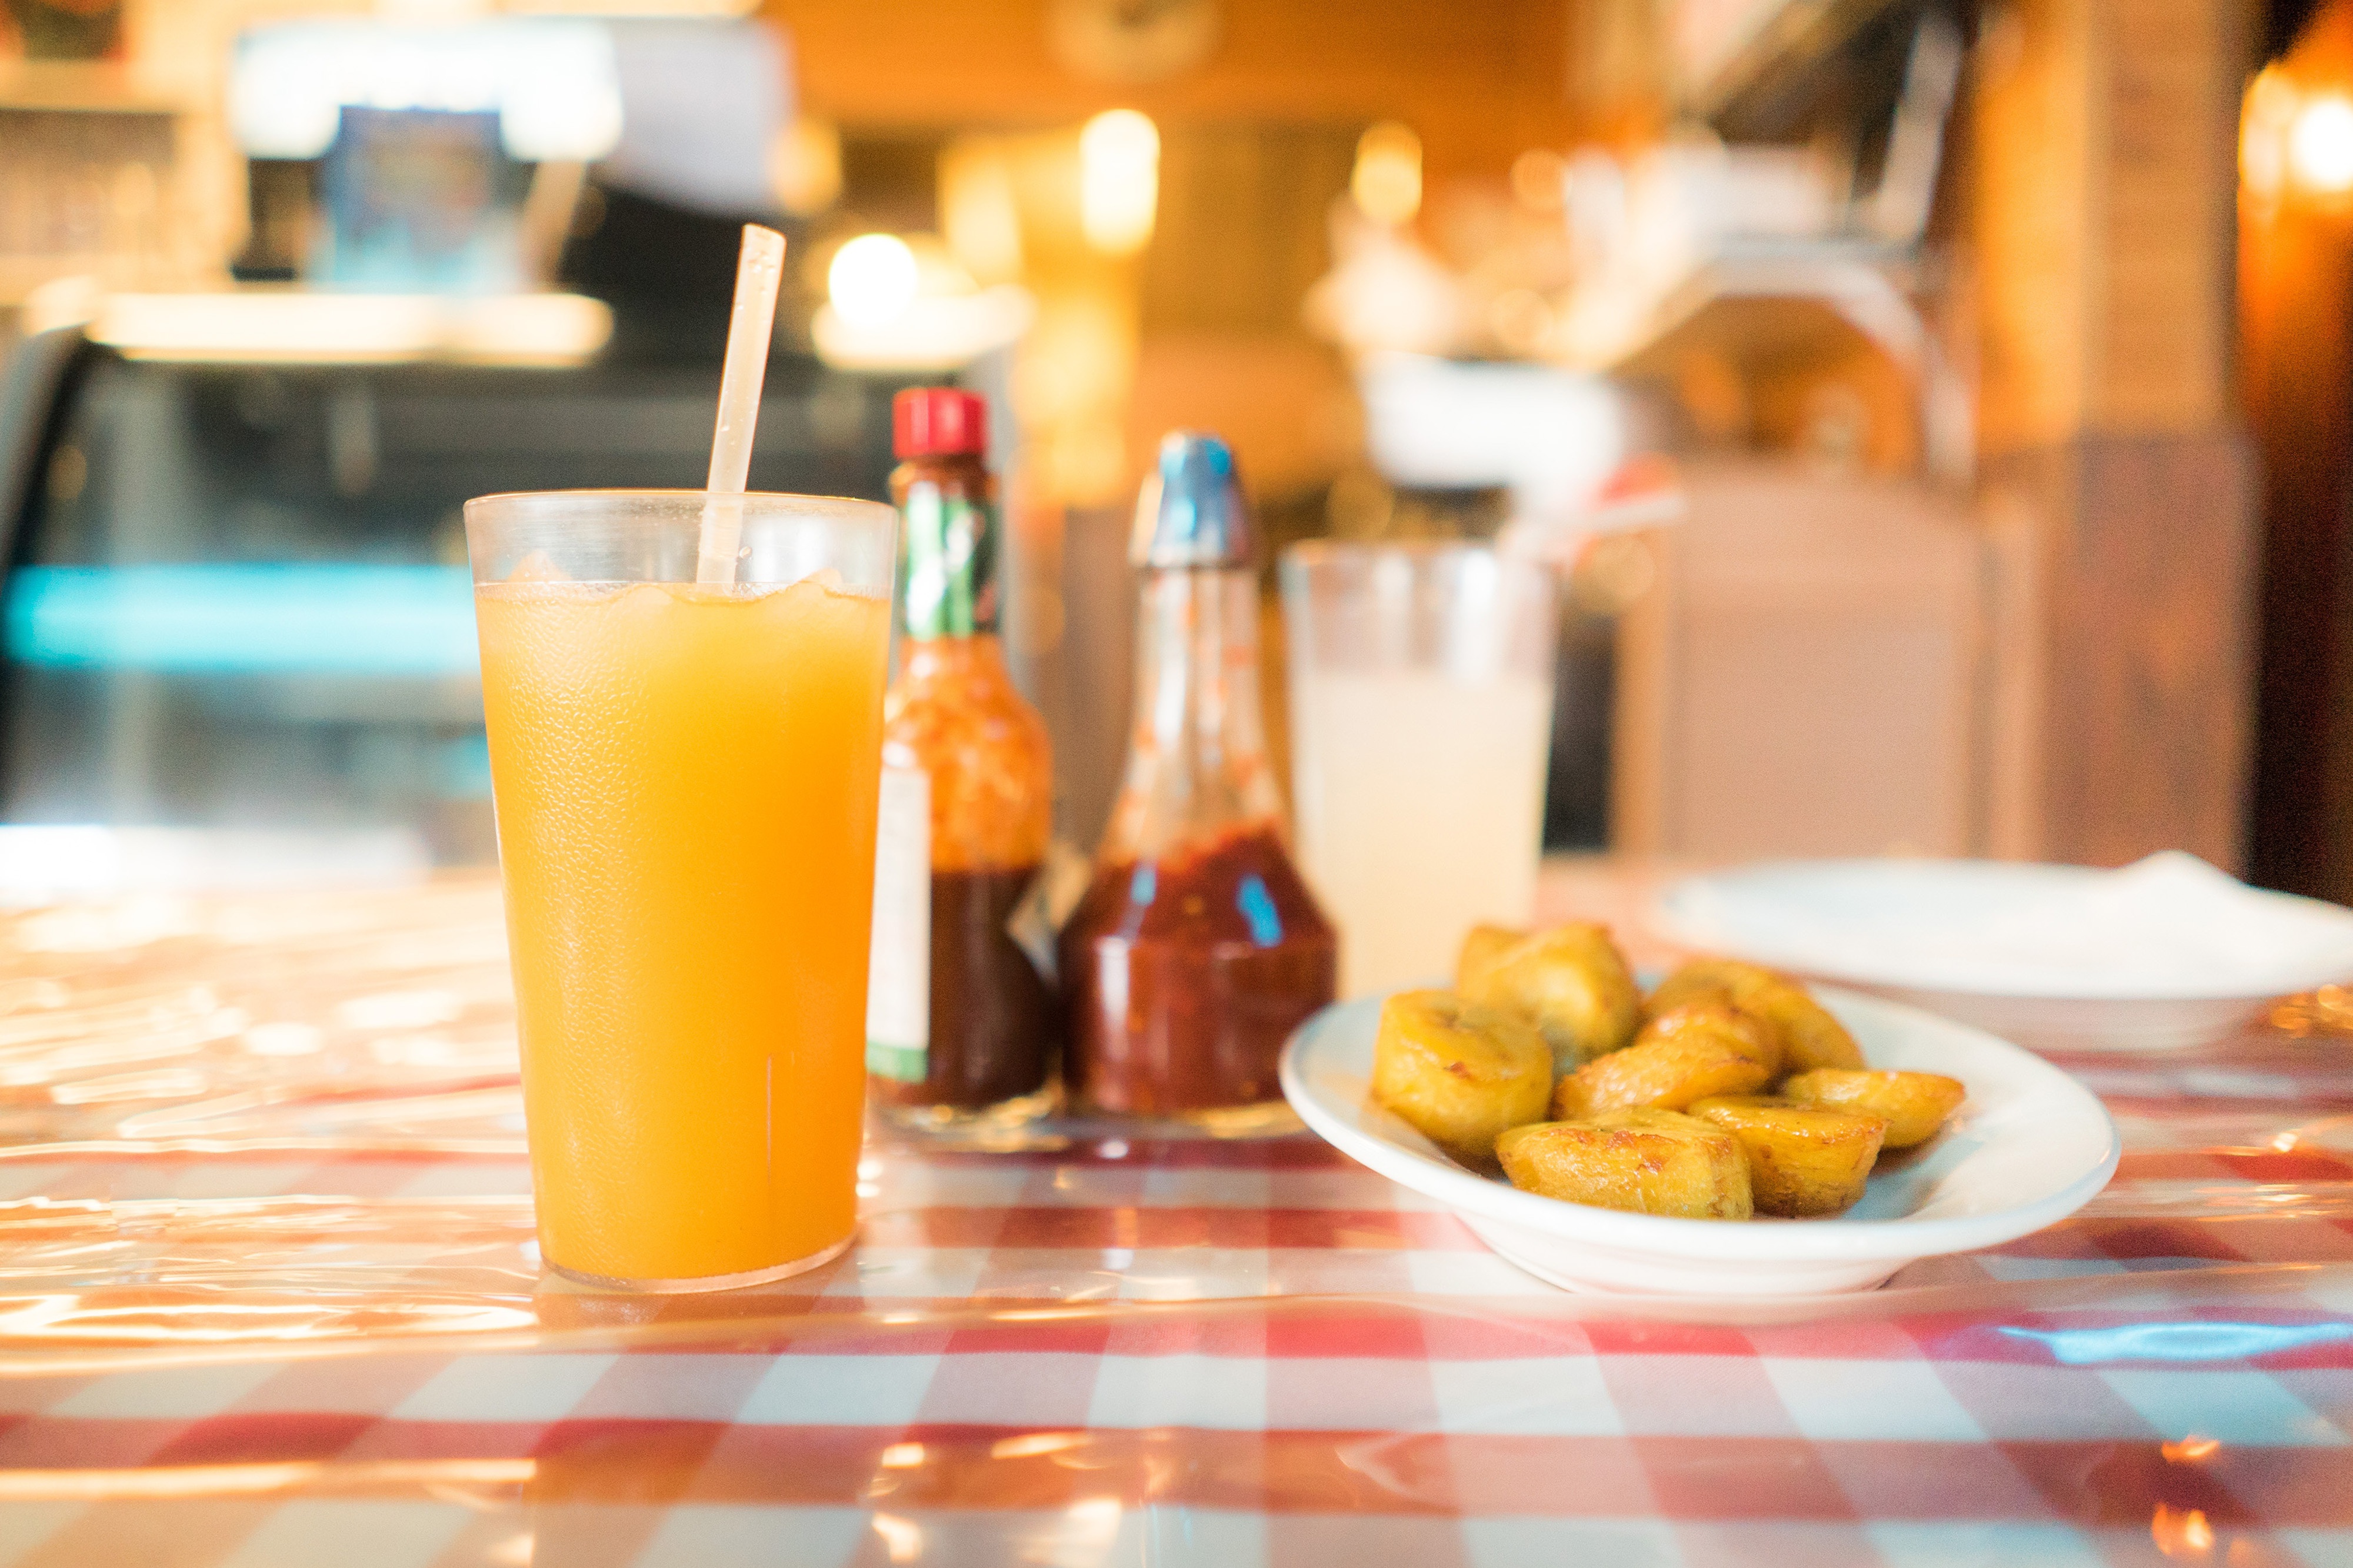
drink, food, juice, ingredient, brunch, alcoholic beverage, bellini, cuisine, distilled beverage, dish, orange juice, aperitif, mimosa, punch, liqueur, agua de valencia, cocktail